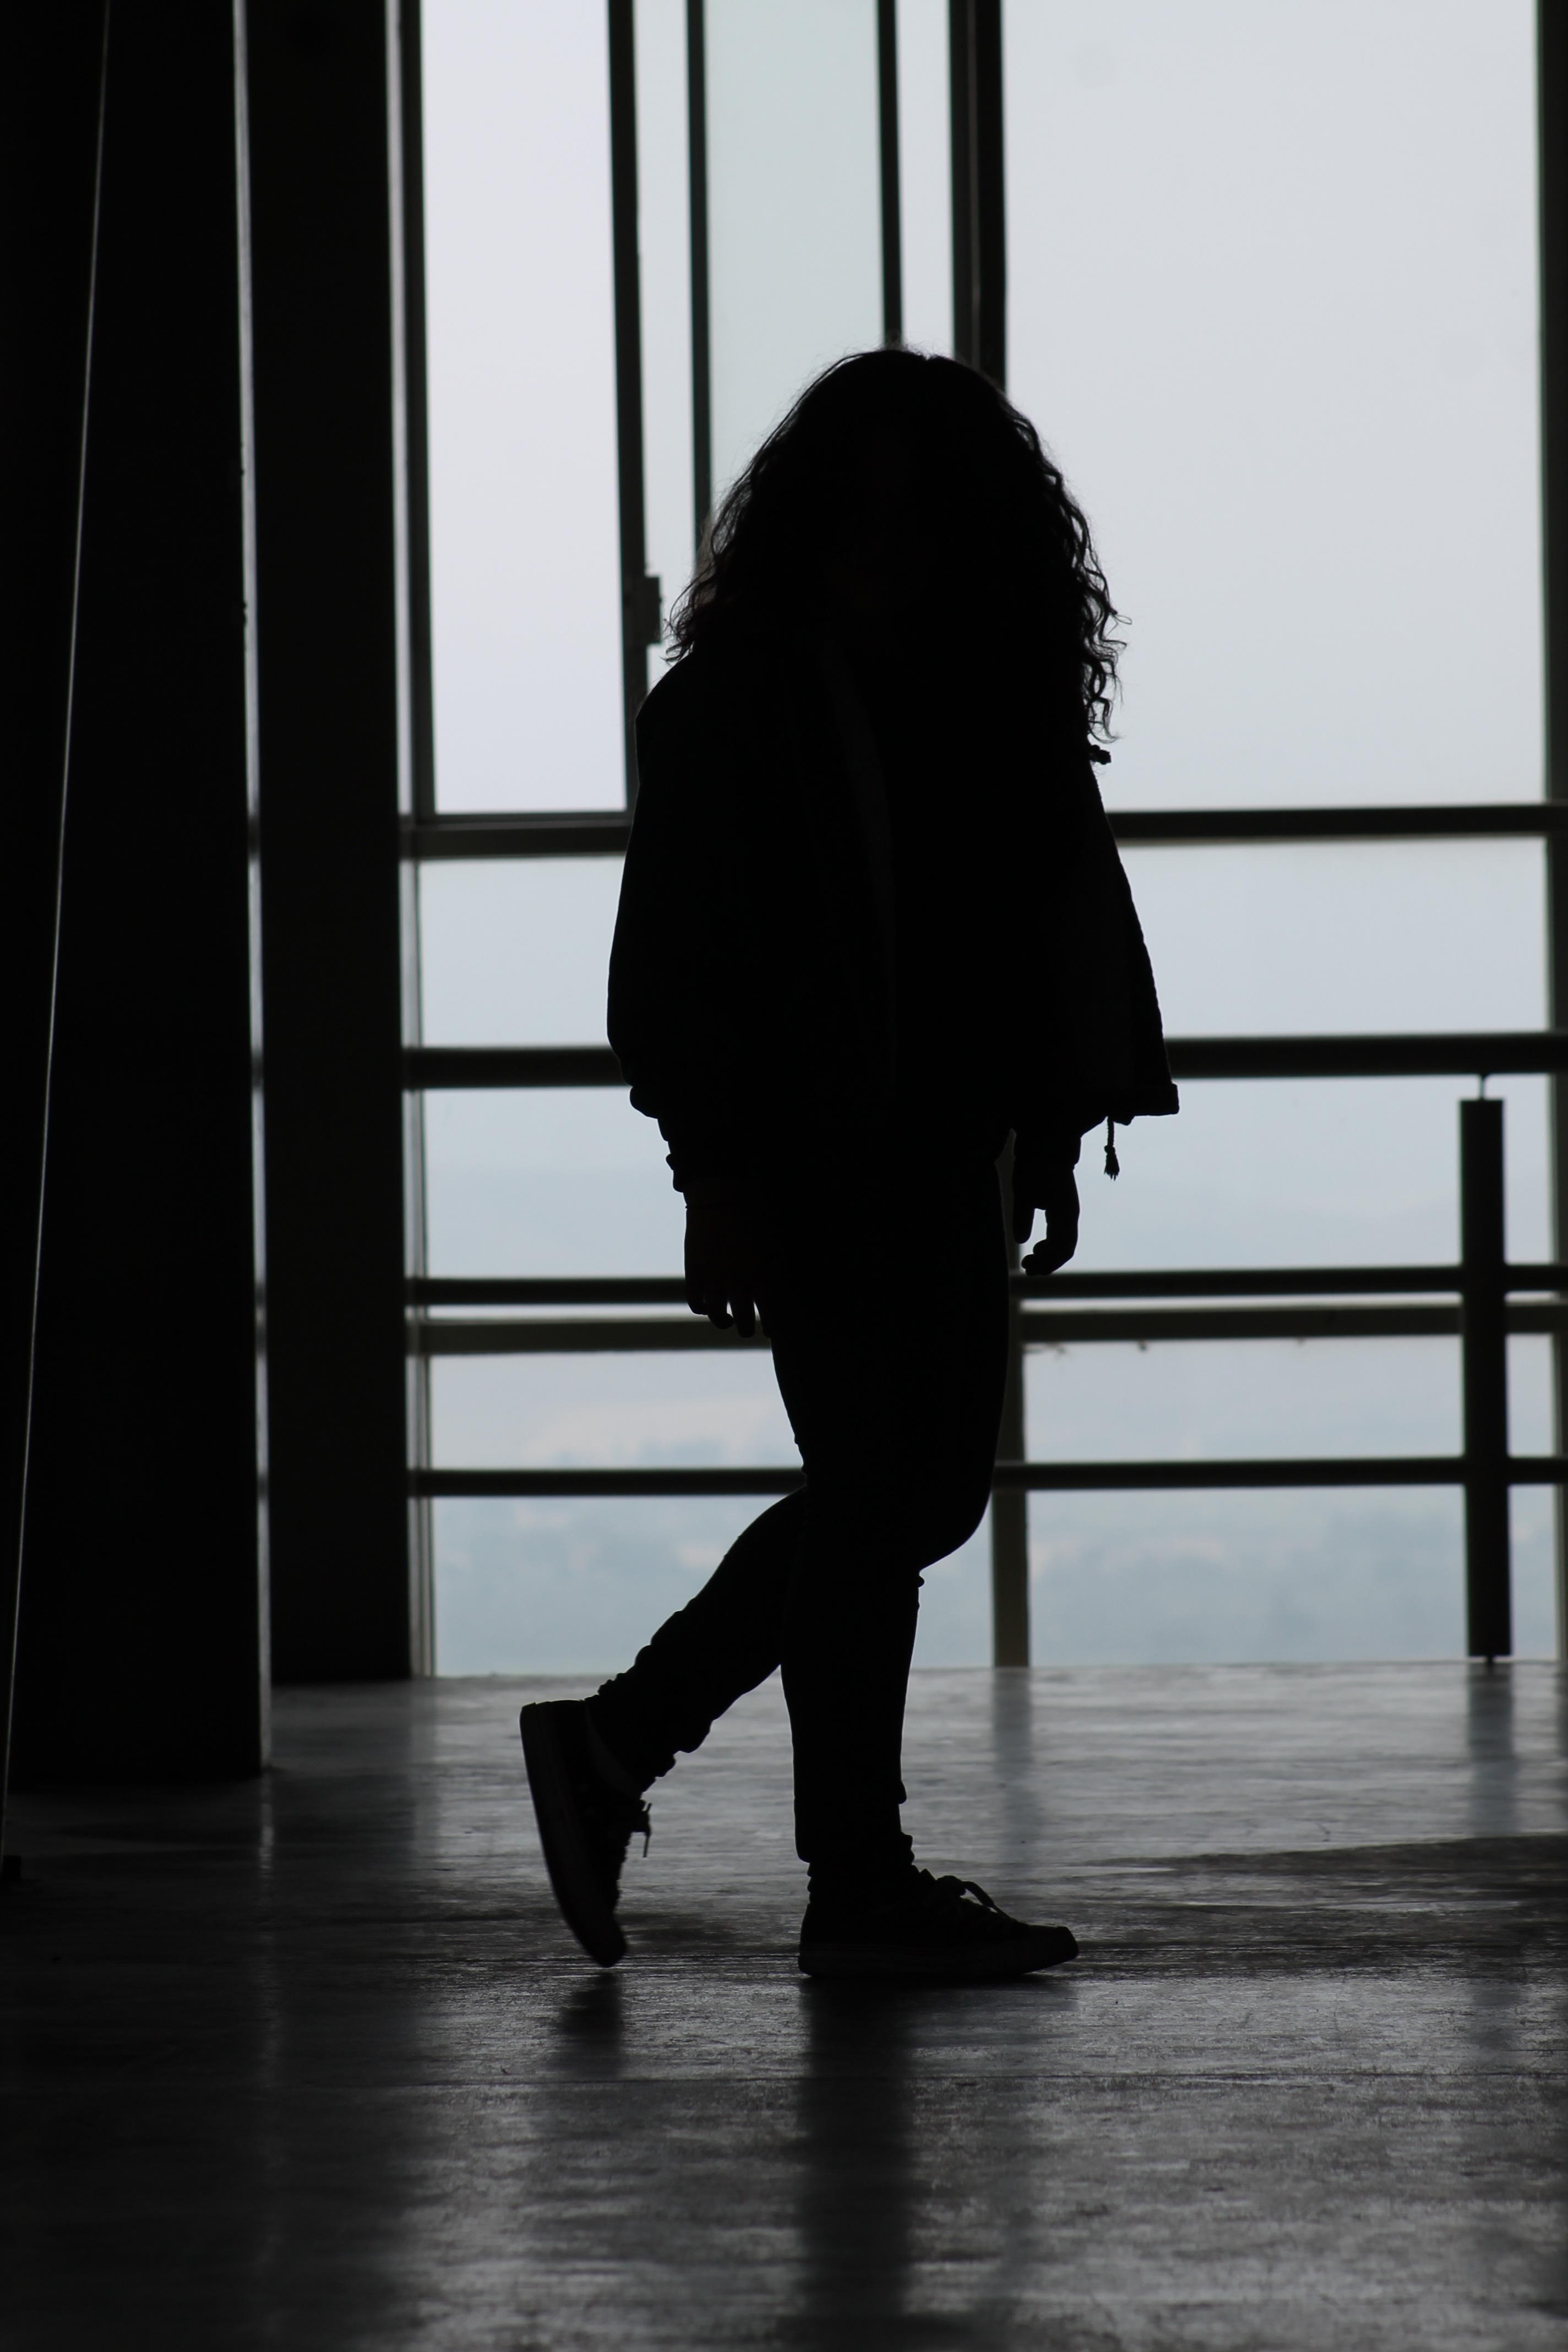
path, black and white, white, standing, model, spring, sitting, shadow, darkness, fashion, black, monochrome, women, photograph, monochrome photography, human positions